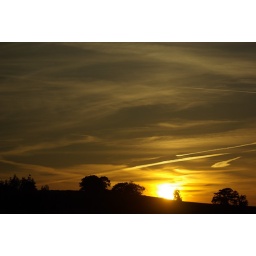
A shimmering golden sunset over the hill silhouetting the tree's with wisps of vapour trails above